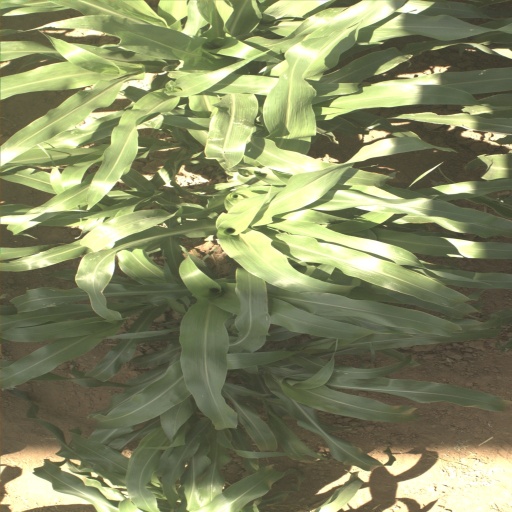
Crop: sorghum